Lapthe Flora

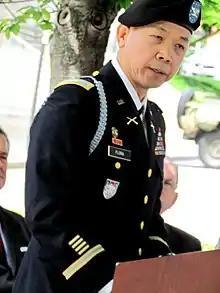
Colonel Flora speaking at the National Infantry Museum.

Lapthe Chau Flora (born Vietnamese: "Châu Lập Thể") is a retired major general in the United States Army who last served as a special assistant to the director of the Army National Guard. He previously served as commander of Combined Joint Task Force – Horn of Africa. Flora is the former commander of the Bowling Green-based 91st Troop Command, Virginia National Guard. He also served as the Assistant Adjutant General of the Virginia National Guard in Sandston, Virginia. Concurrently, he served as a deputy commander of United States Army Africa, as well as Army Reserve Component Integration Advisor, United States Army Africa.